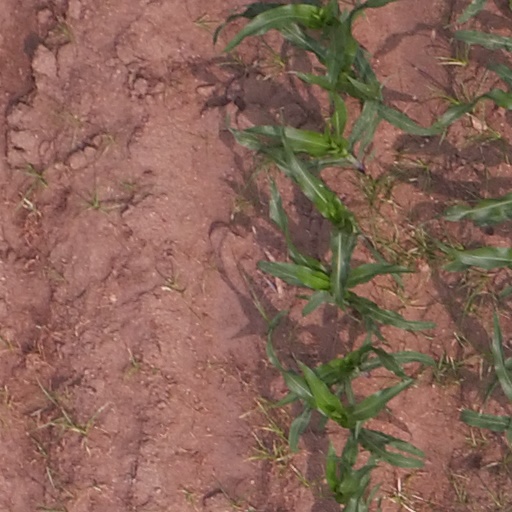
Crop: maize; corn